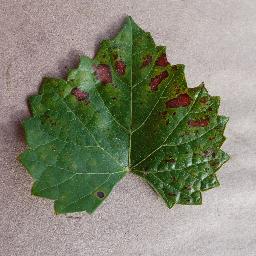
Label: Grape___Esca_(Black_Measles)